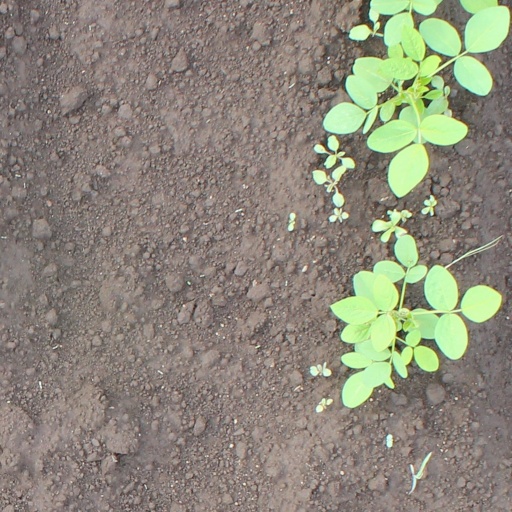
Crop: soybean